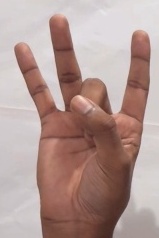
ASL sign: 8